Taro Kono

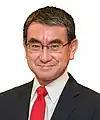
Official portrait, 2019

Prime Minister Shinzo Abe, named Kono Foreign Minister on 3 August 2017, replacing Fumio Kishida, who had served in that role since 2012 and had rarely publicly disagreed with Abe. Kono was chosen over Katsunobu Kato, after lengthy deliberation, for his superior English ability and his grasp of international issues, despite having a reputation as an outspoken and sometimes "eccentric" politician. Foreign media reports considered Kono to be more dovish compared to Abe, and expected him to take a softer diplomatic approach to foreign policy. Many analysts were particularly optimistic that Kono would adopt his father's friendly attitude toward China.